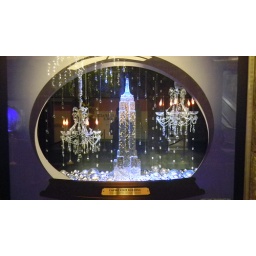
One of three holiday displays in the ground floor lobby.